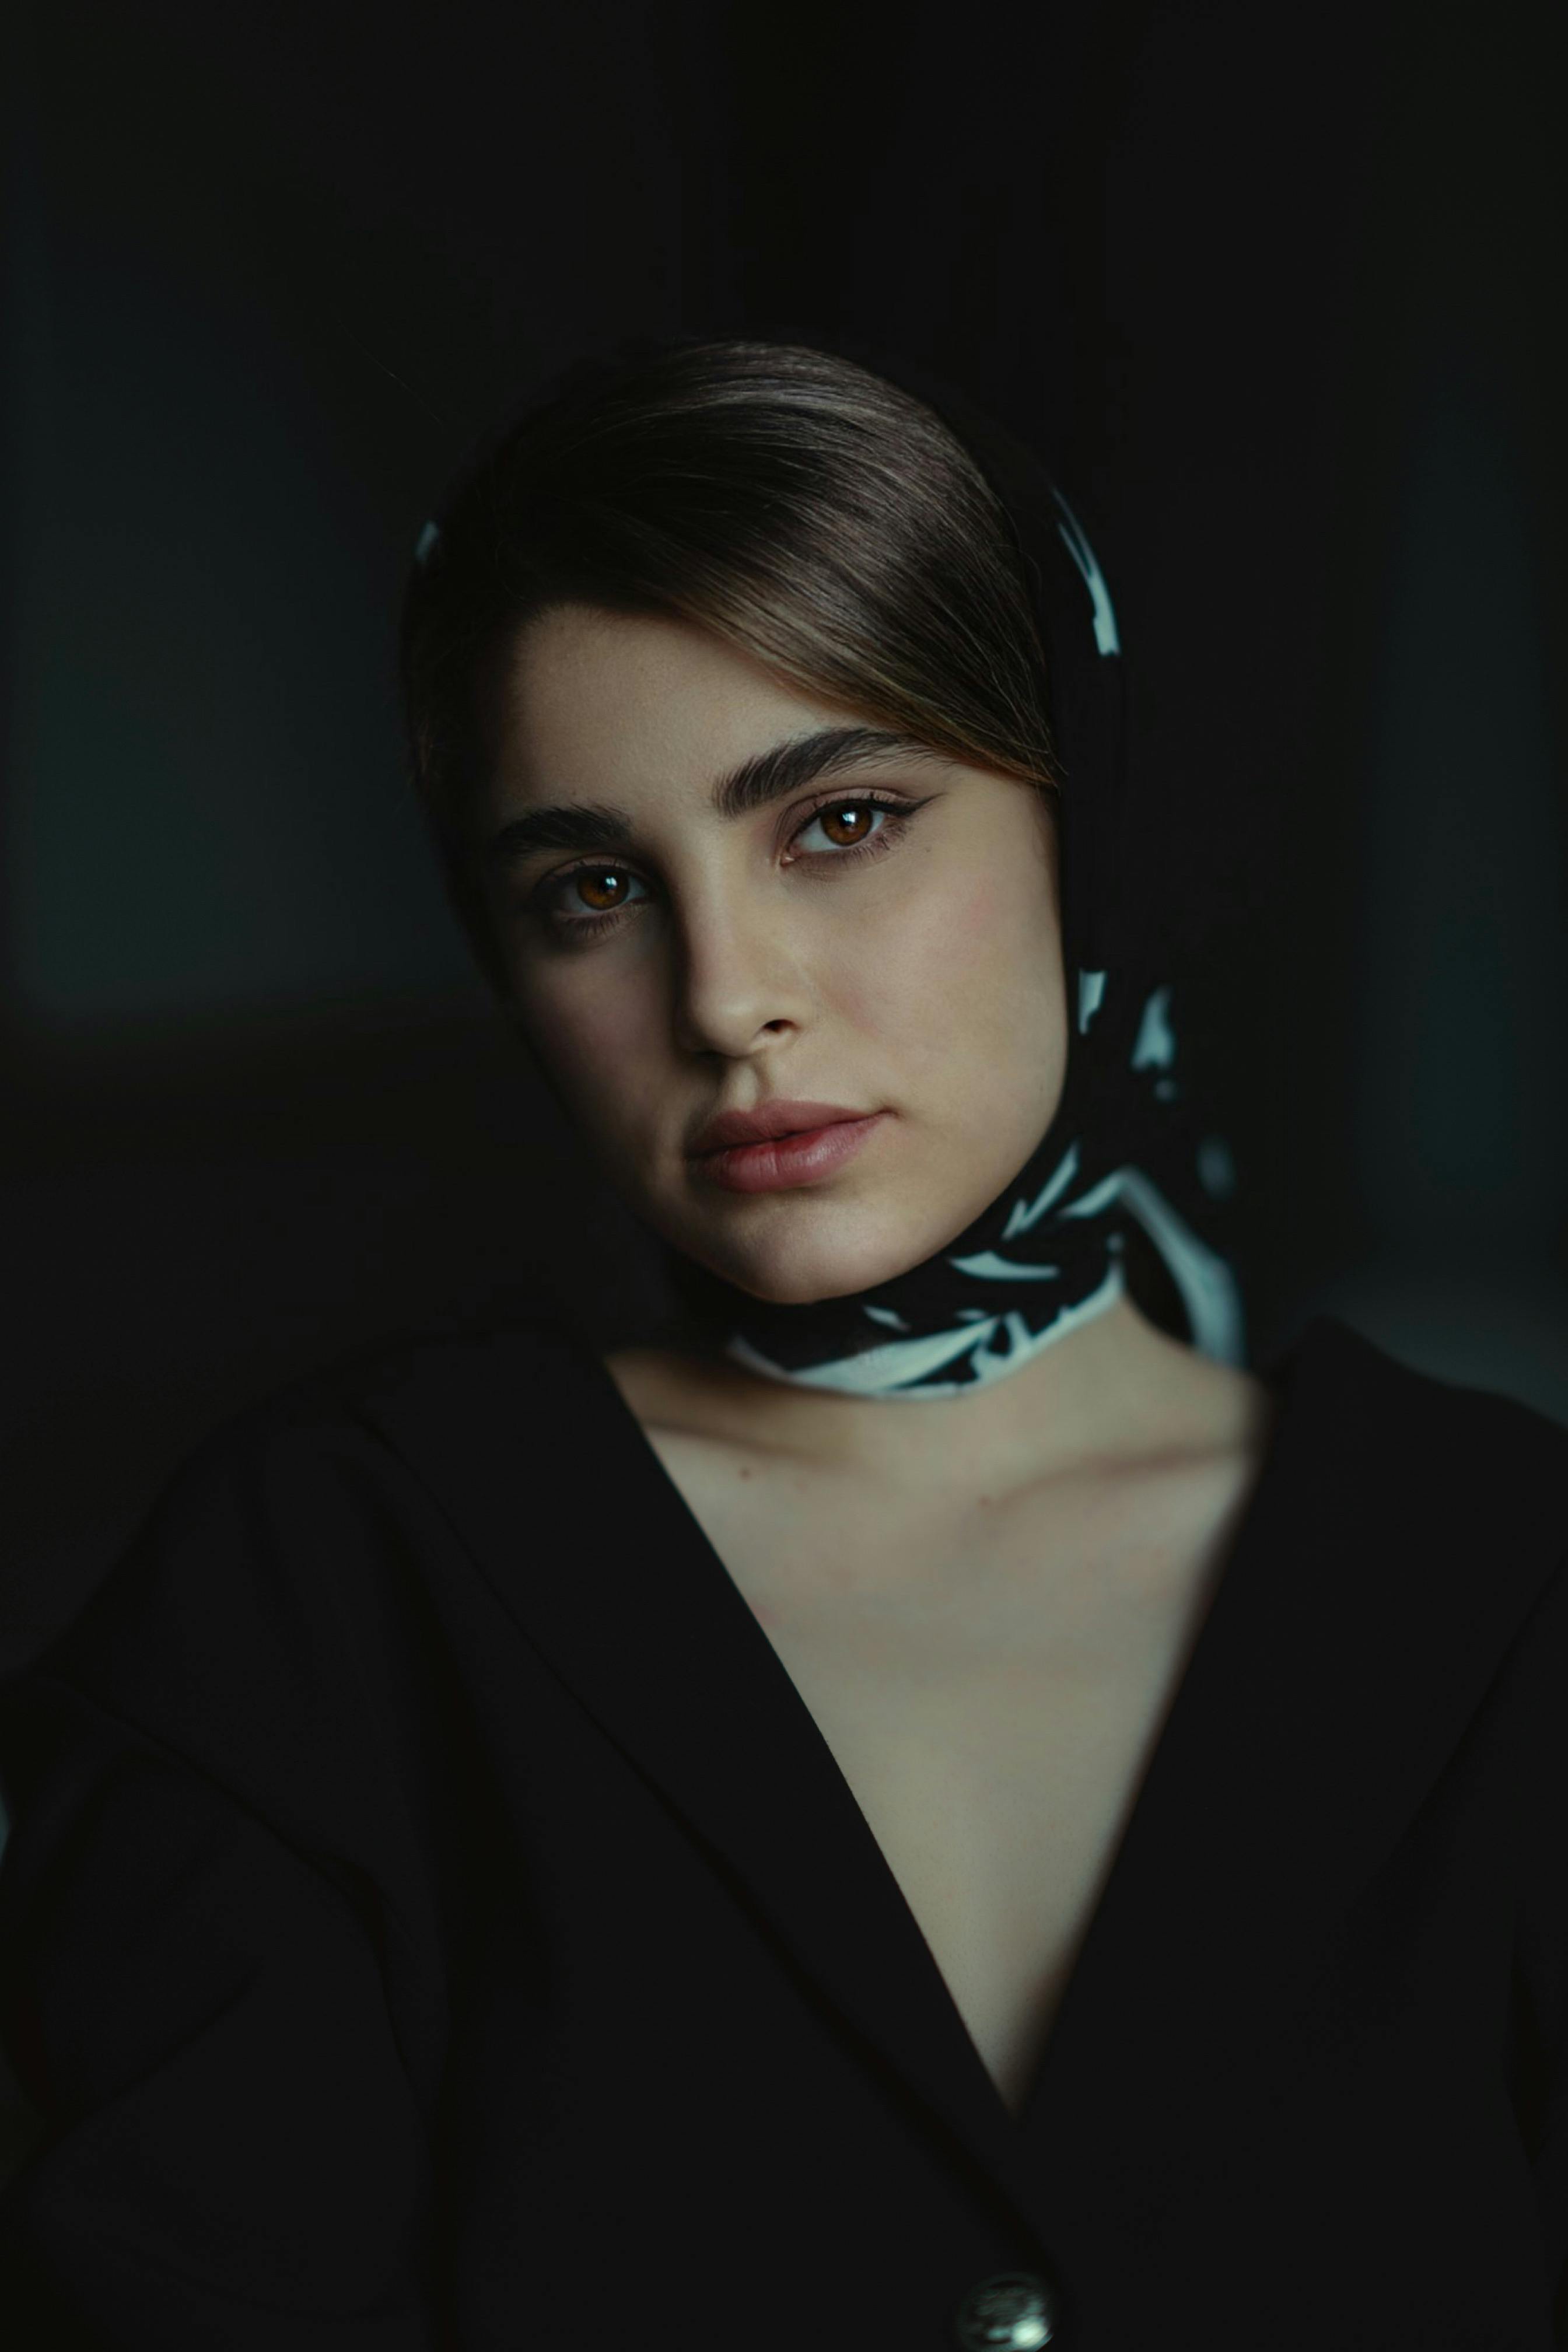
woman, lip, chin, eyebrow, eyelash, flash photography, neck, black hair, body jewelry, long hair, jewellery, fashion design, bangs, electric blue, formal wear, event, earrings, darkness, fashion accessory, makeover, eyewear, fashion model, portrait photography, portrait, monochrome photography, magenta, photo shoot, fur, monochrome, model